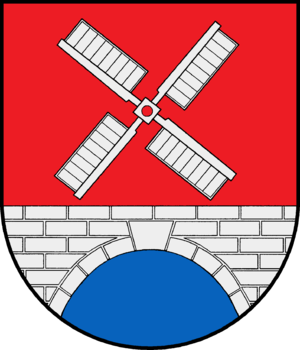
Klein Barkau
Coat of arms of Klein Barkau
Klein Barkau er en by og kommune i det nordlige Tyskland, beliggende i Amt Preetz-Land i den sydvestlige del af Kreis Plön. Kreis Plön ligger i den østlige/centrale del af delstaten Slesvig-Holsten.